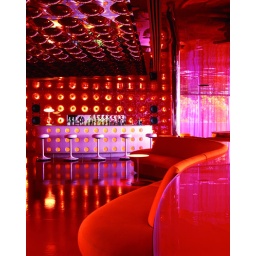
Orange retro couch and white patent leather bar in Lenny Kravitz's Miami Getaway